Saint Emmeram's Abbey

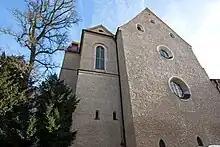
St. Emmeram's Basilica

In 1812, the secularized monastic buildings were granted to the Princes of Thurn und Taxis, who converted the abbey into a palatial residence known from then on as Schloss Thurn und Taxis, also called Schloss St. Emmeram. It is the largest private residence in Germany, with 517 rooms and a floor area of 21,460 m (231,000 sq ft).